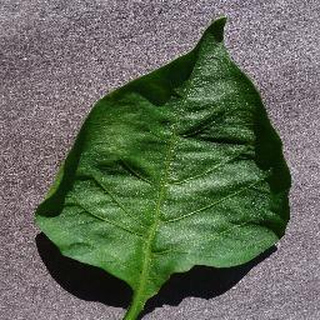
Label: healthy_bell_pepper